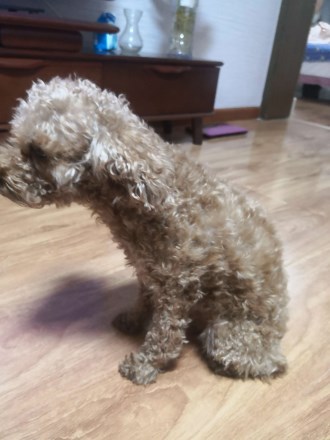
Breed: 7449-n000128-teddy